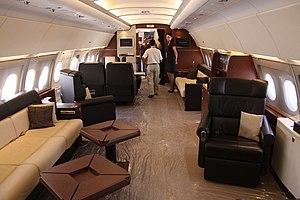
L'Airbus A318 est un avion de ligne biréacteur à fuselage étroit, appartenant à la famille A320, appareils conçus et produits par la société Airbus Commercial Aircraft. L'A318 est destiné aux vols courts et moyens-courriers, il peut transporter jusqu'à 132 passagers au maximum et sa distance franchissable maximale est de 5 700 km. Son assemblage final est réalisé à Hambourg, en Allemagne. Il effectue son premier vol, le 15 janvier 2002 et entre en service avec Frontier Airlines, le 22 juillet 2003.